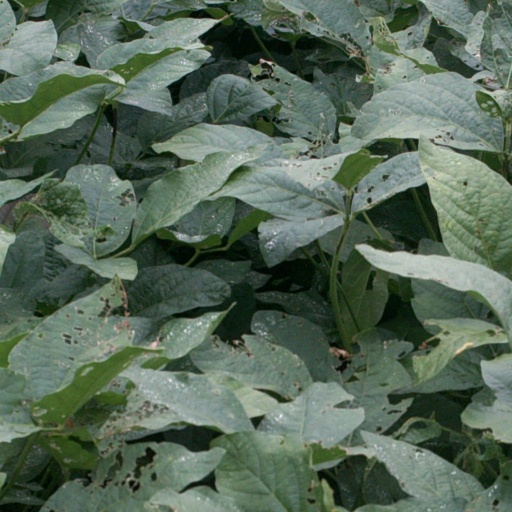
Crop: soybean